Alexander the Great

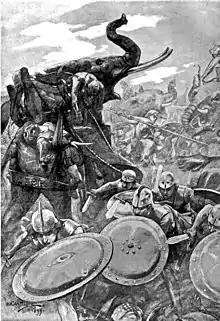
"The Phalanx Attacking the Centre in the Battle of the Hydaspes" by André Castaigne (1898–1899)

After the death of Spitamenes and his marriage to Roxana (Raoxshna in Old Iranian) to cement relations with his new satrapies, Alexander turned to the Indian subcontinent. He invited the chieftains of the former satrapy of Gandhara (a region presently straddling eastern Afghanistan and northern Pakistan), to come to him and submit to his authority. Omphis (Indian name Ambhi), the ruler of Taxila, whose kingdom extended from the Indus to the Hydaspes (Jhelum), complied, but the chieftains of some hill clans, including the Aspasioi and Assakenoi sections of the Kambojas (known in Indian texts also as Ashvayanas and Ashvakayanas), refused to submit. Ambhi hastened to relieve Alexander of his apprehension and met him with valuable presents, placing himself and all his forces at his disposal. Alexander not only returned Ambhi his title and the gifts but he also presented him with a wardrobe of "Persian robes, gold and silver ornaments, 30 horses and 1,000 talents in gold". Alexander was emboldened to divide his forces, and Ambhi assisted Hephaestion and Perdiccas in constructing a bridge over the Indus where it bends at Hund, supplied their troops with provisions, and he received Alexander and his whole army in his capital city of Taxila, with every demonstration of friendship and the most liberal hospitality.